60th anniversary of the People's Republic of China

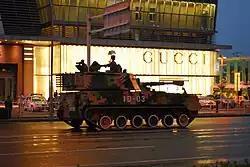
A PLZ-89 self-propelled howitzer passes the Shin Kong Place Luxury shopping centre during a training exercise, Beijing.

Liu Qi, as the Beijing municipal Communist Party Secretary, was the master of ceremonies for the event. Hu Jintao, in his position as the General Secretary of the Chinese Communist Party, President of the People's Republic, and Chairman of the Central Military Commission, presided over the military parade. In addition, all members of the Politburo Standing Committee at the time, along with the former leader Jiang Zemin, stood atop Tiananmen in protocol order for the entire duration of the parade. Other prominent retired leaders, including former Premiers Li Peng and Zhu Rongji, and former Vice President Zeng Qinghong were also in attendance.